Sherman Avenue Historic District

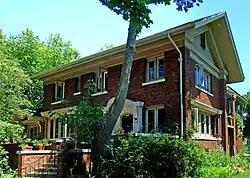
Hokanson house, Prairie style, 1916

The Sherman Avenue Historic District is a historic neighborhood along Lake Mendota on the east end of the isthmus in Madison, Wisconsin, United States, consisting mostly of middle class houses built from the mid 1890s to the late 1920s. In 1988 the district was listed on the National Register of Historic Places.